St. Paul's Episcopal Church (Hillsboro, Maryland)

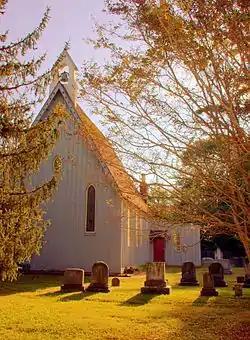

The St. Paul's Episcopal Church is an historic Episcopal church located at Hillsboro, Caroline County, Maryland. It is a small board-and-batten Carpenter Gothic-style structure set on a brick foundation. Its design is based upon a book of plans and sketches published in 1852 by Richard Upjohn.